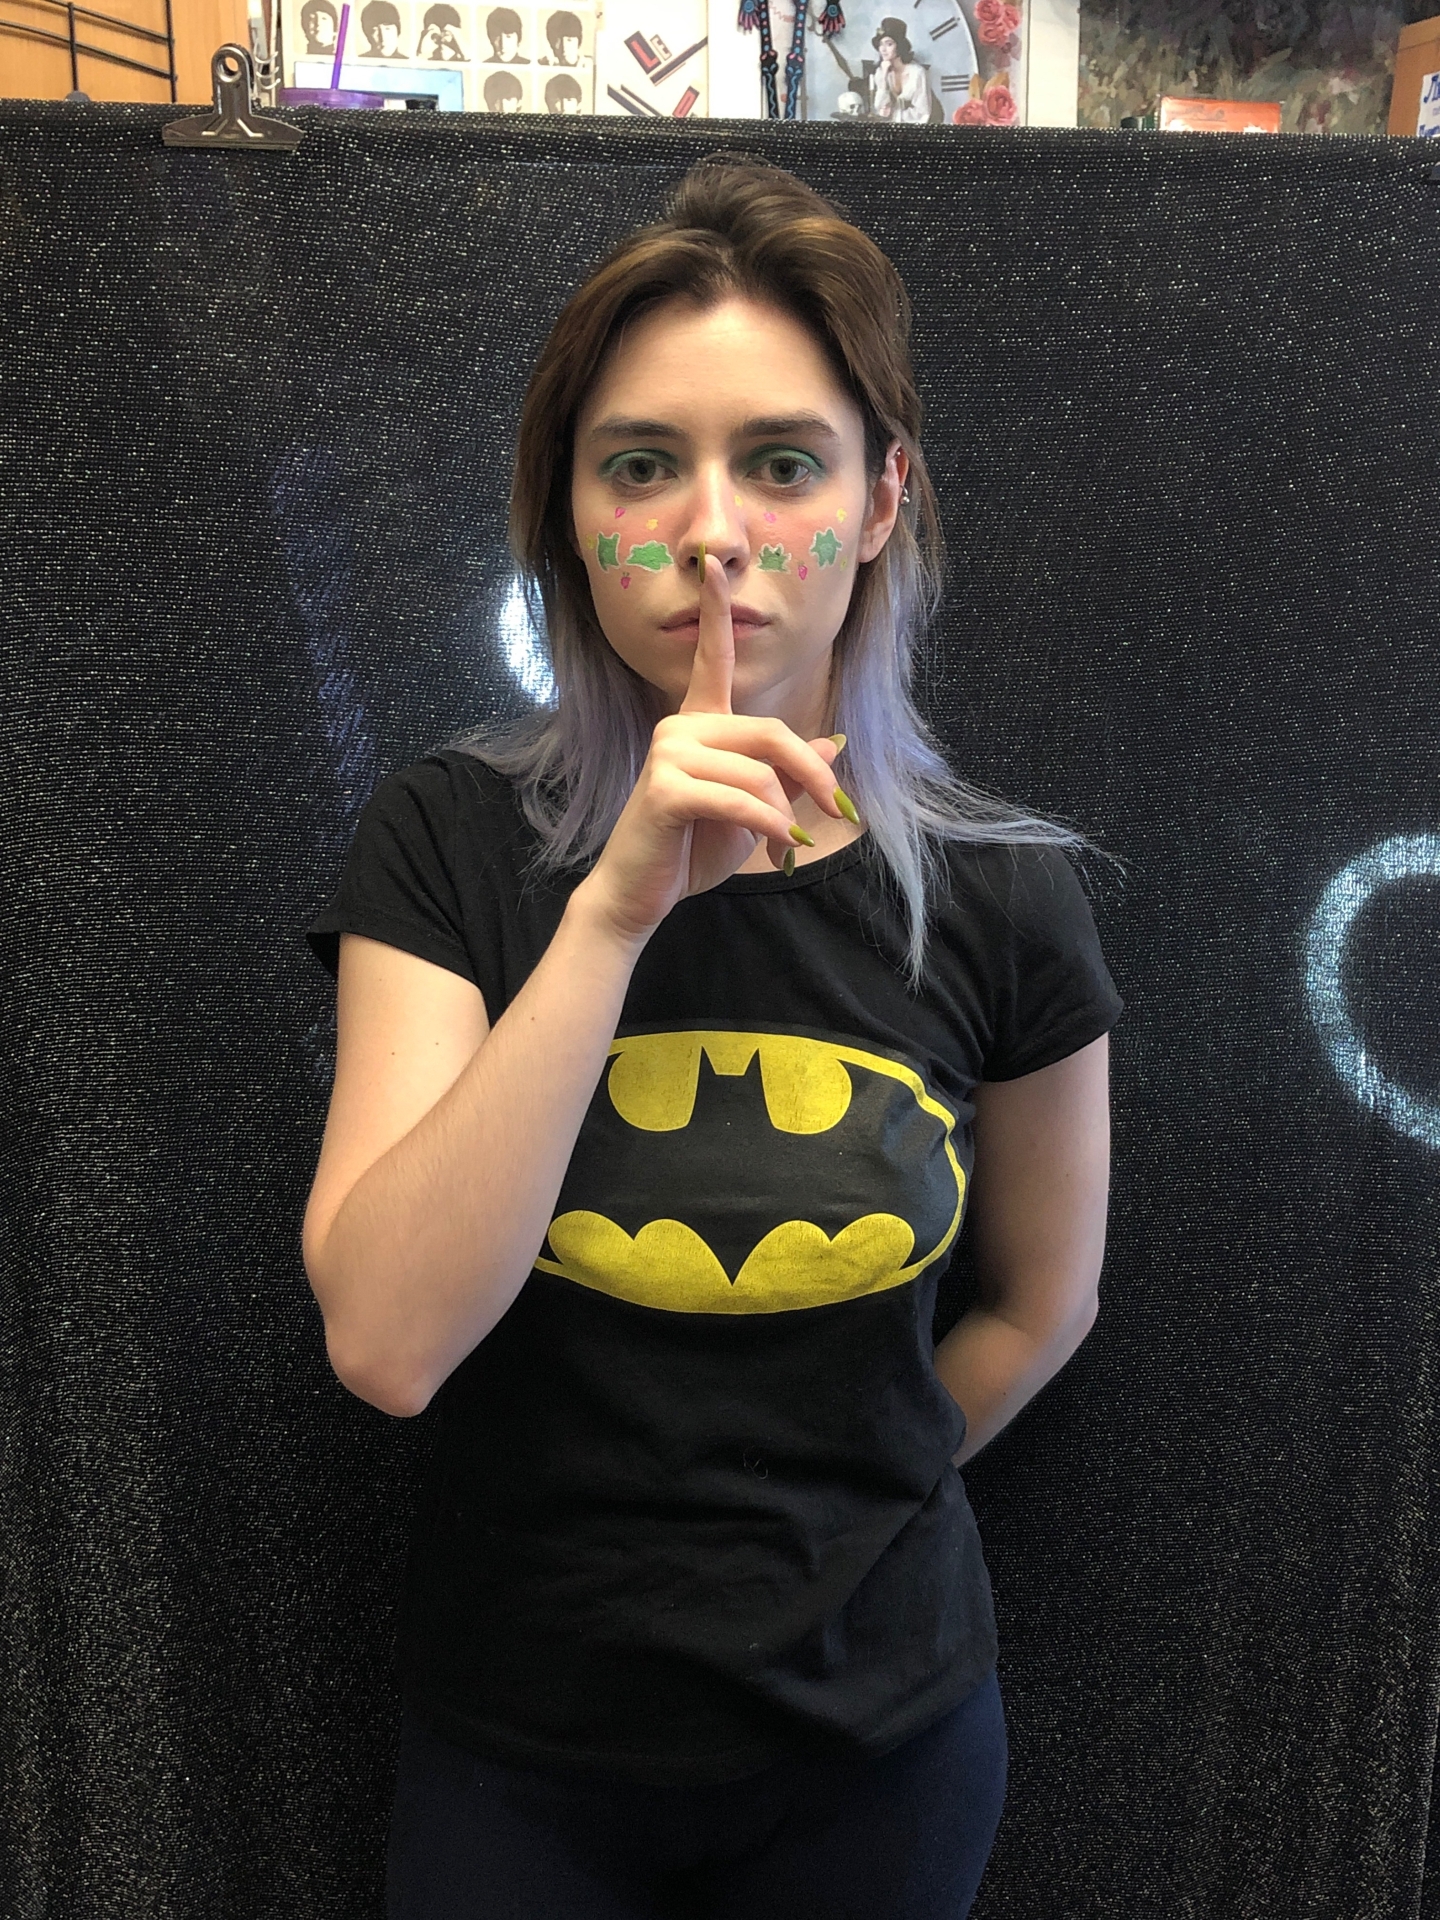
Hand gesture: mute